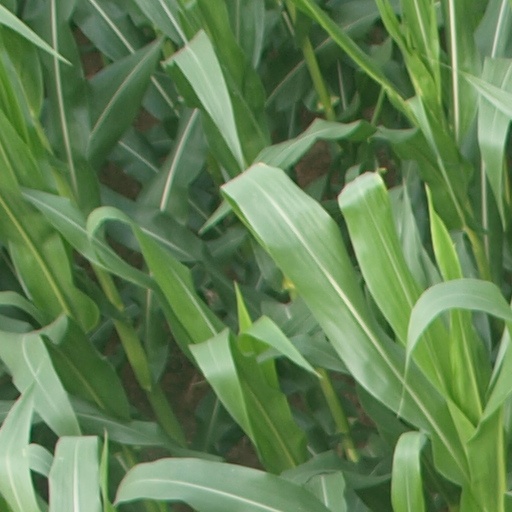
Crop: maize; corn